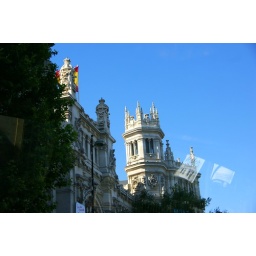
Photo taken through bus window glass in Madrid, Spain.